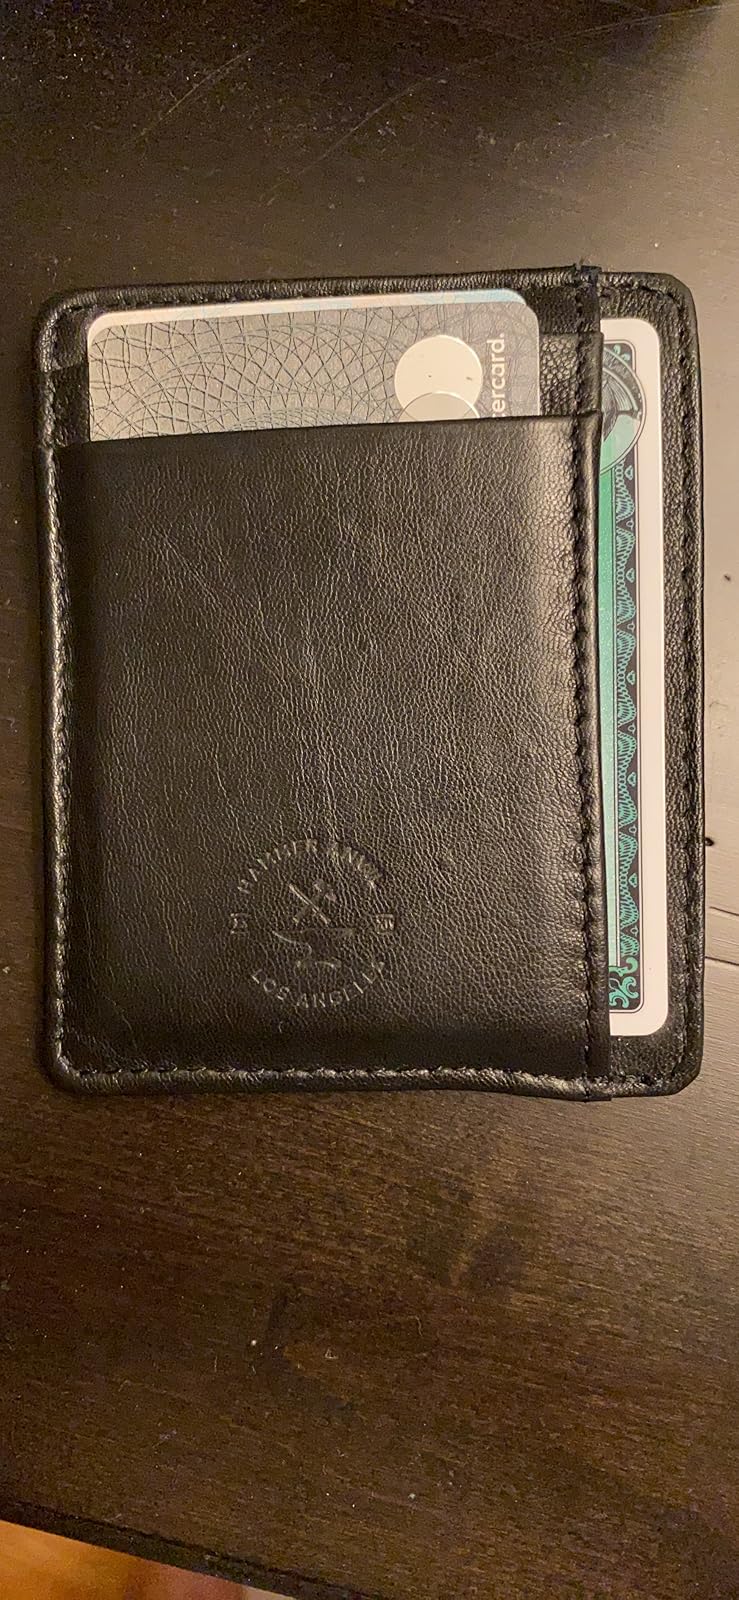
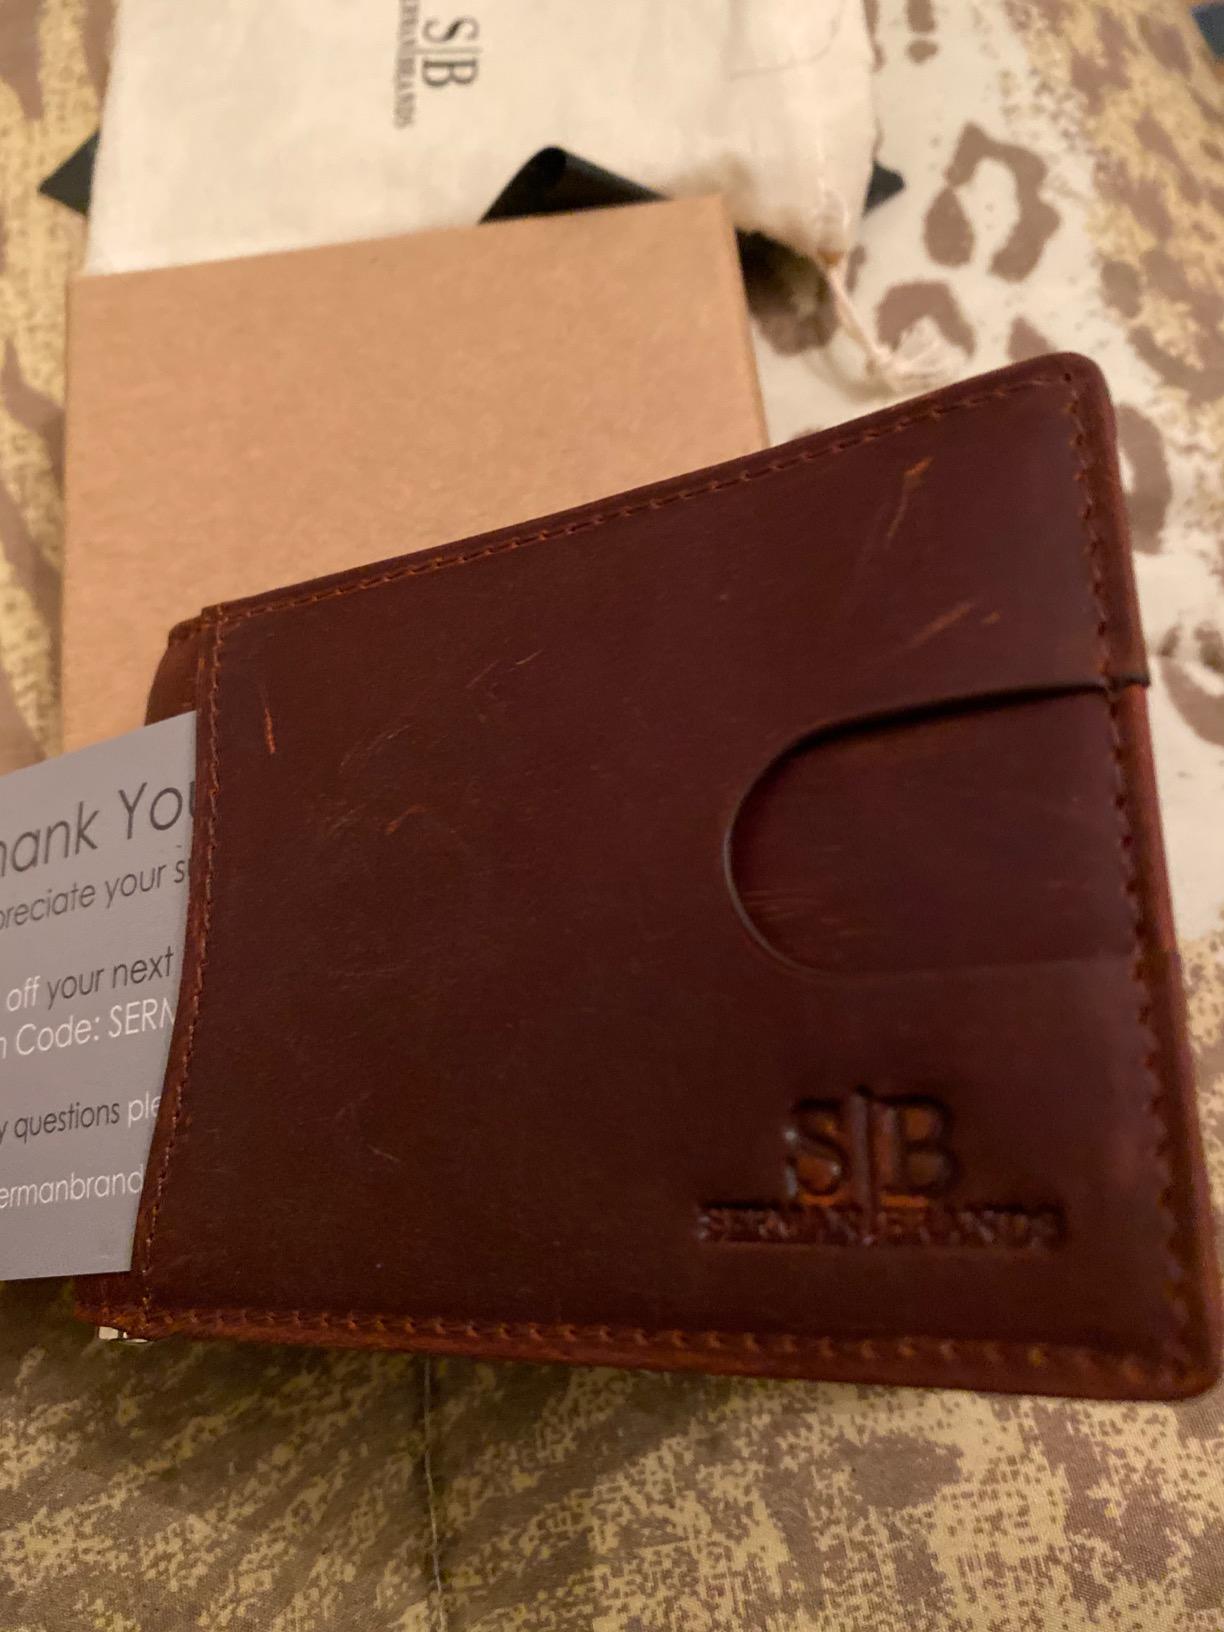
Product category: accessories_wallet
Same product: no